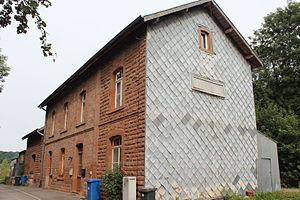
La gare de Bissen est une gare ferroviaire luxembourgeoise de la ligne 2b, d'Ettelbruck à Bissen, unique section encore en service de la ligne de l'Attert, située sur le territoire de la commune de Bissen, dans le canton de Mersch.